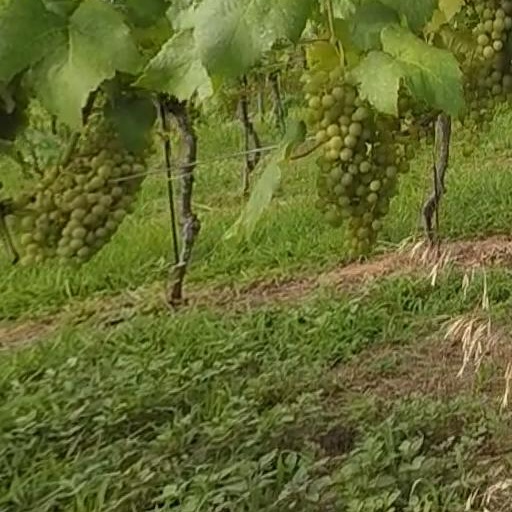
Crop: grape